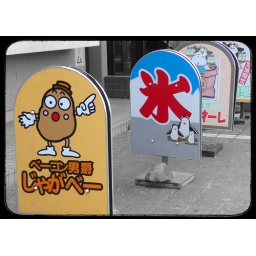
Just some cute signs I saw while walking around the streets in Japan.